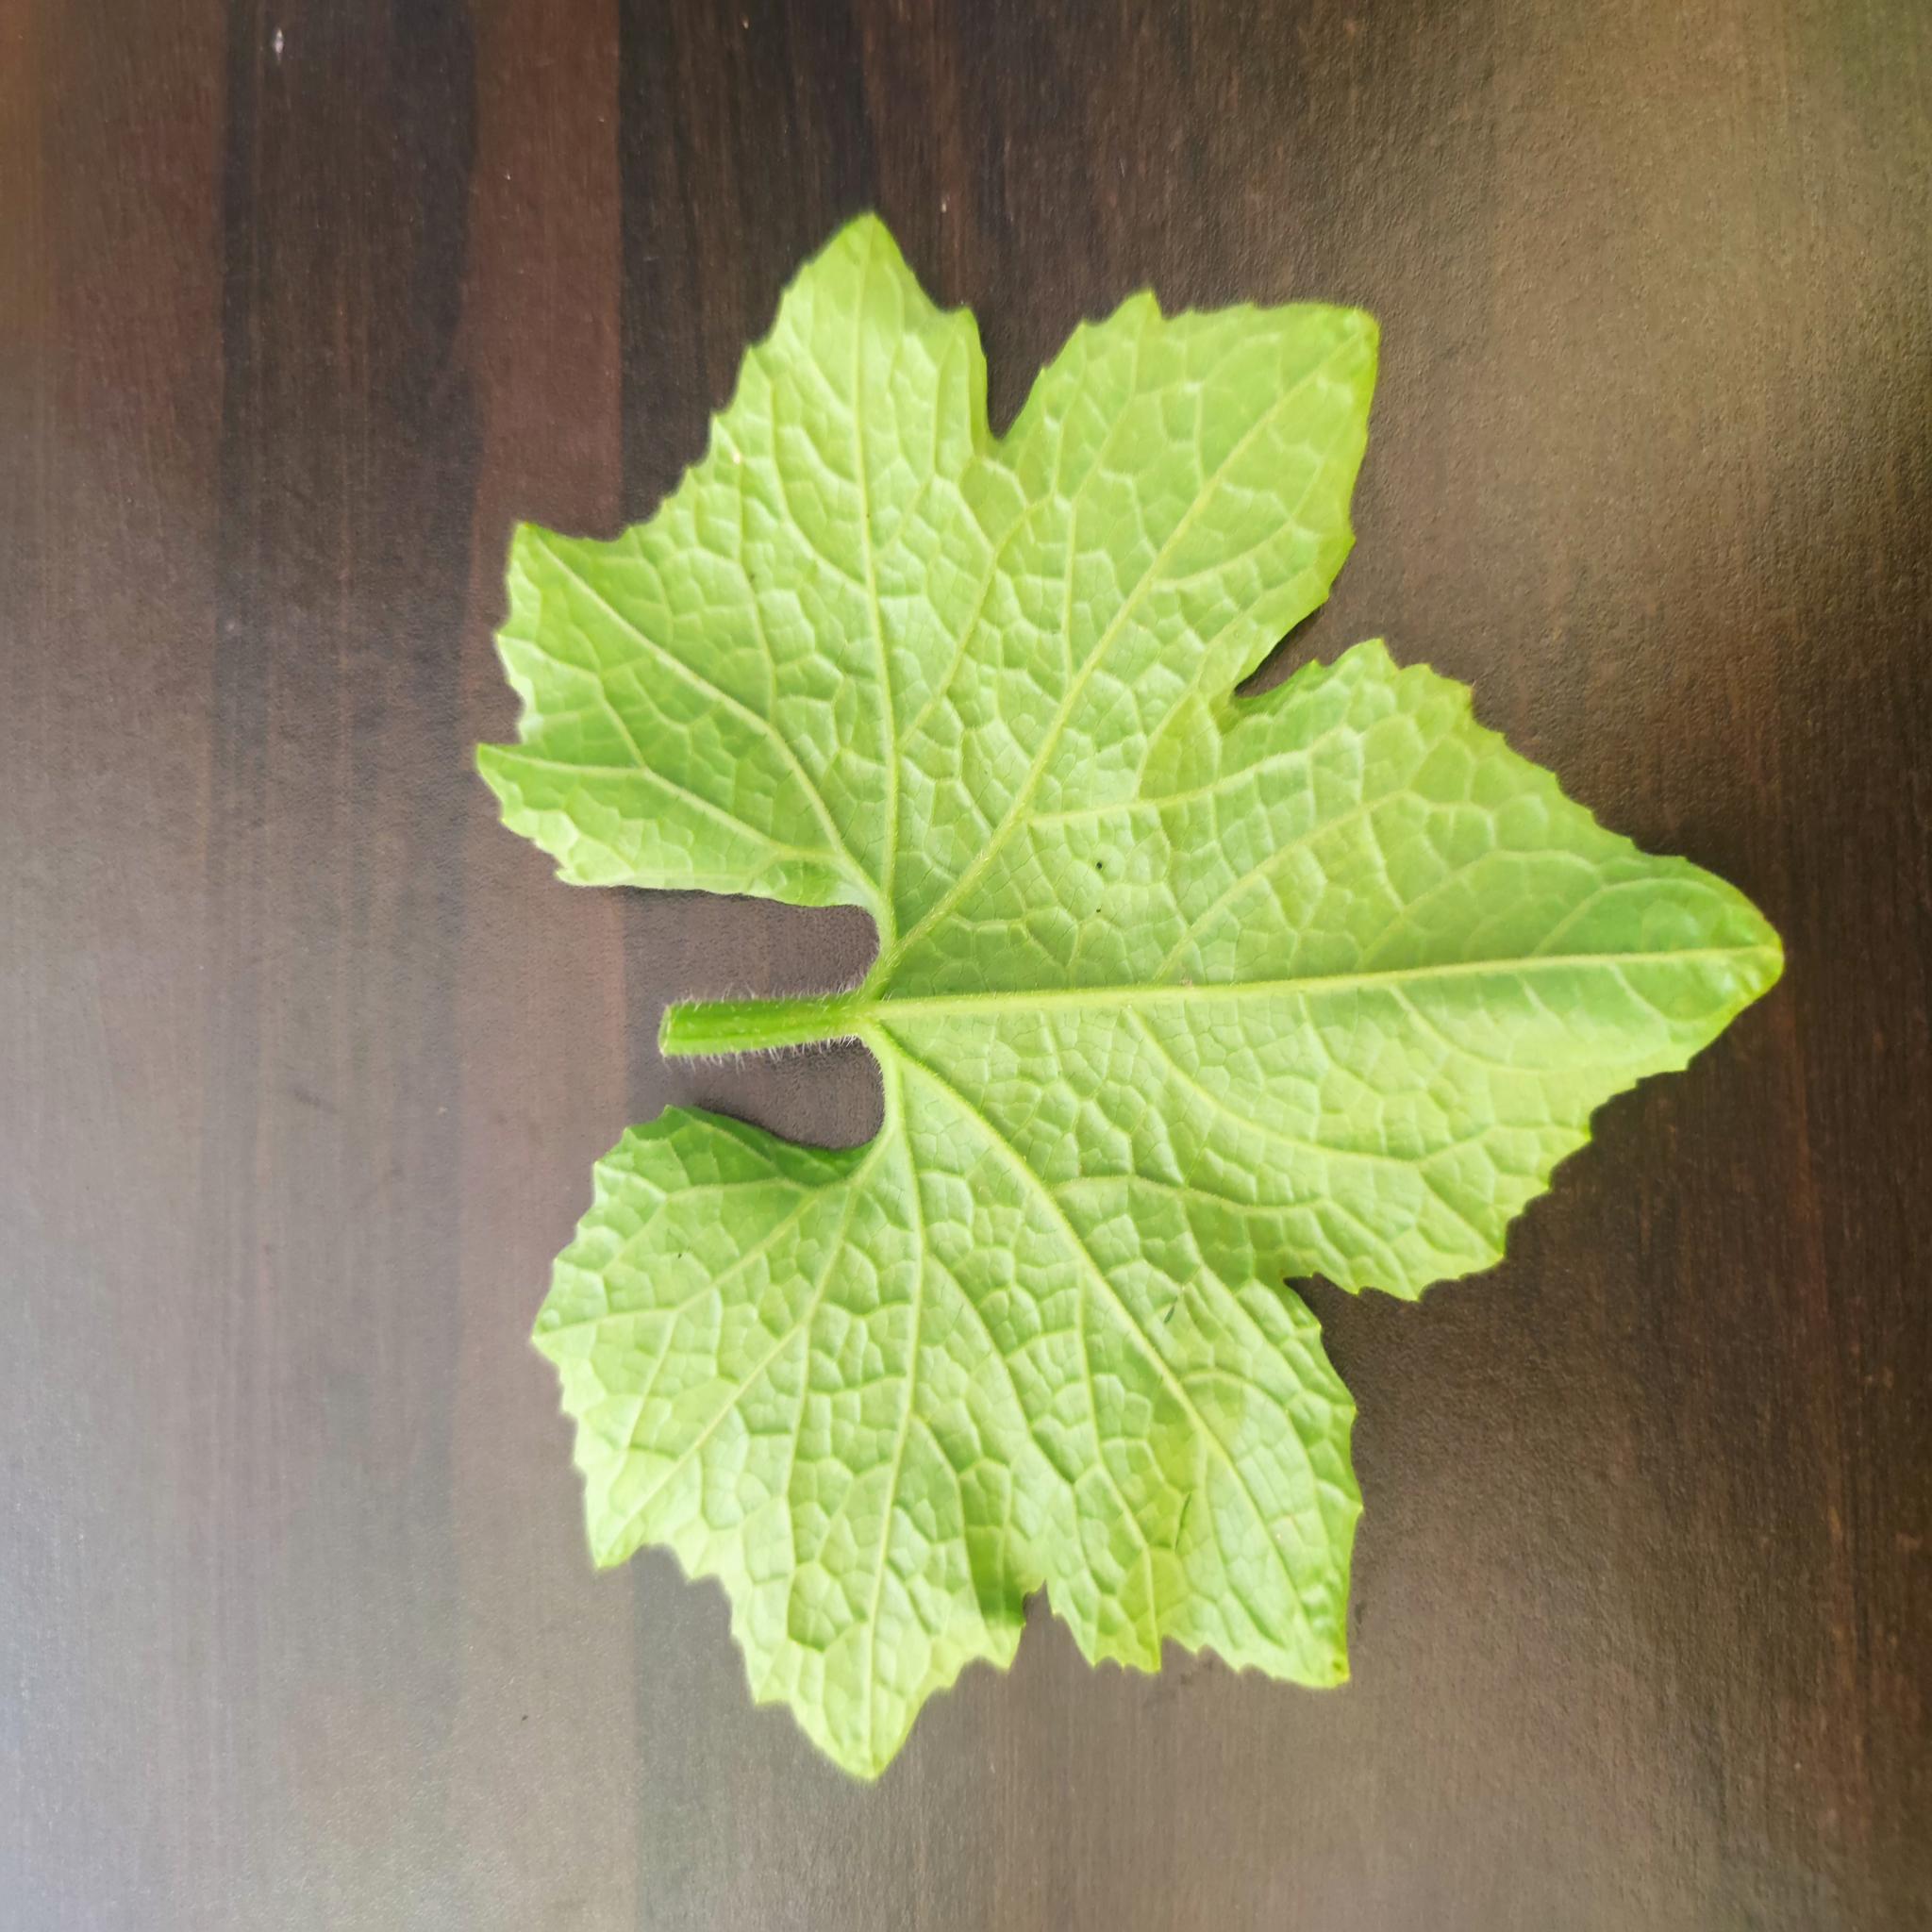
Label: Healthy